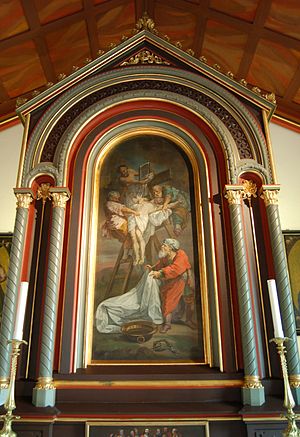
Ernst Heinrich Løffler
Altermaleriet Nedtagelsen af korset fra 1752 i Larvik Kirke i Norge.
Ernst Heinrich Løffler var en dansk maler, far til Christian Løffler og Conrad Friedrich Løffler.